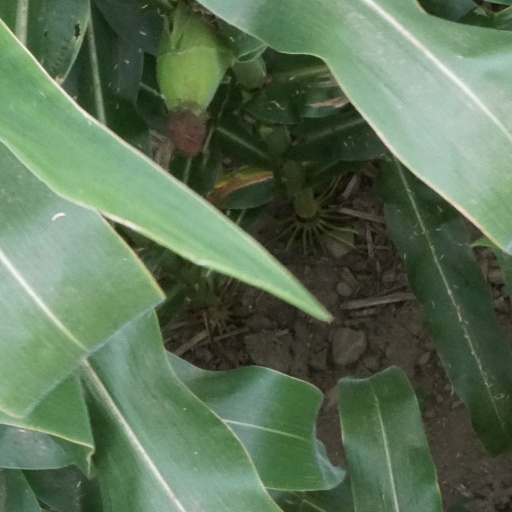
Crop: maize; corn